Watani: My Homeland

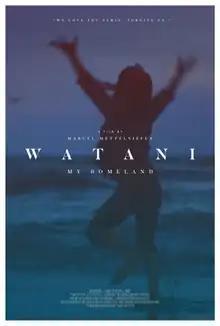
Film poster

Watani: My Homeland is a 2016 documentary short film directed, produced and written by Marcel Mettelsiefen. The film follows the story of a family's escape from Syrian Civil War, and their attempt to start a new life in Germany.